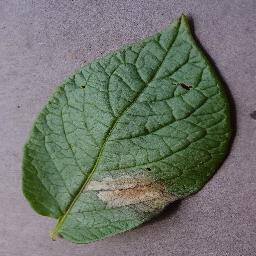
Label: Potato___Late_blight